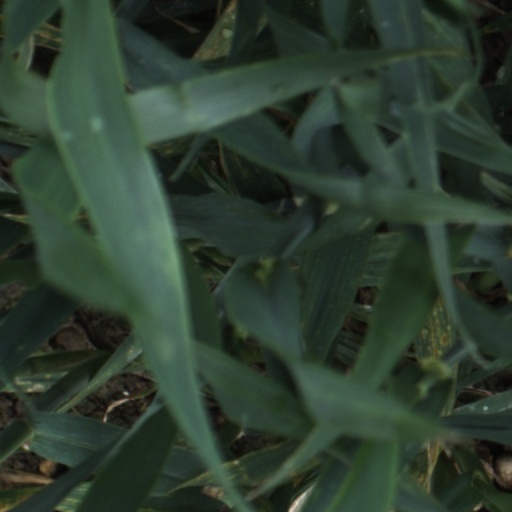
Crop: wheat